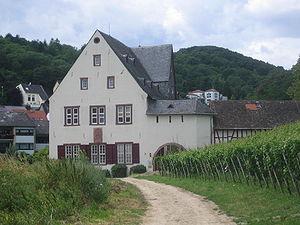
Kiedrich est une commune de Hesse située dans l'Arrondissement de Rheingau-Taunus, dans le district de Darmstadt.